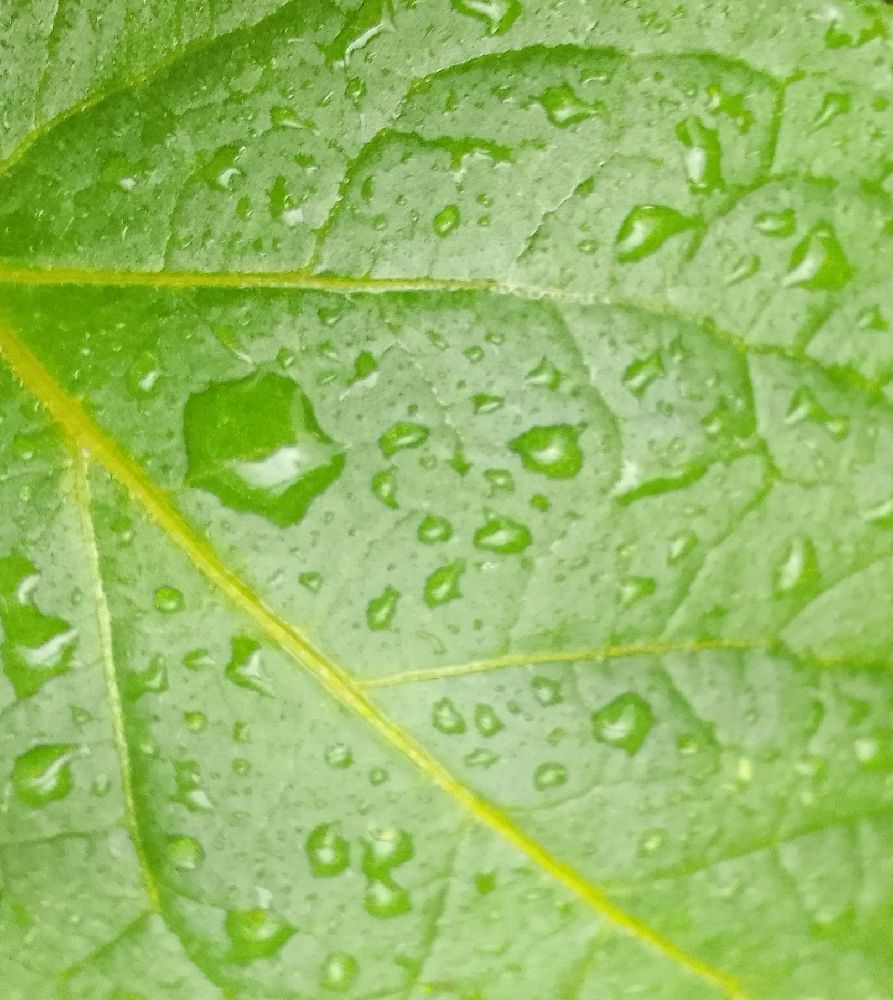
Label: Healthy